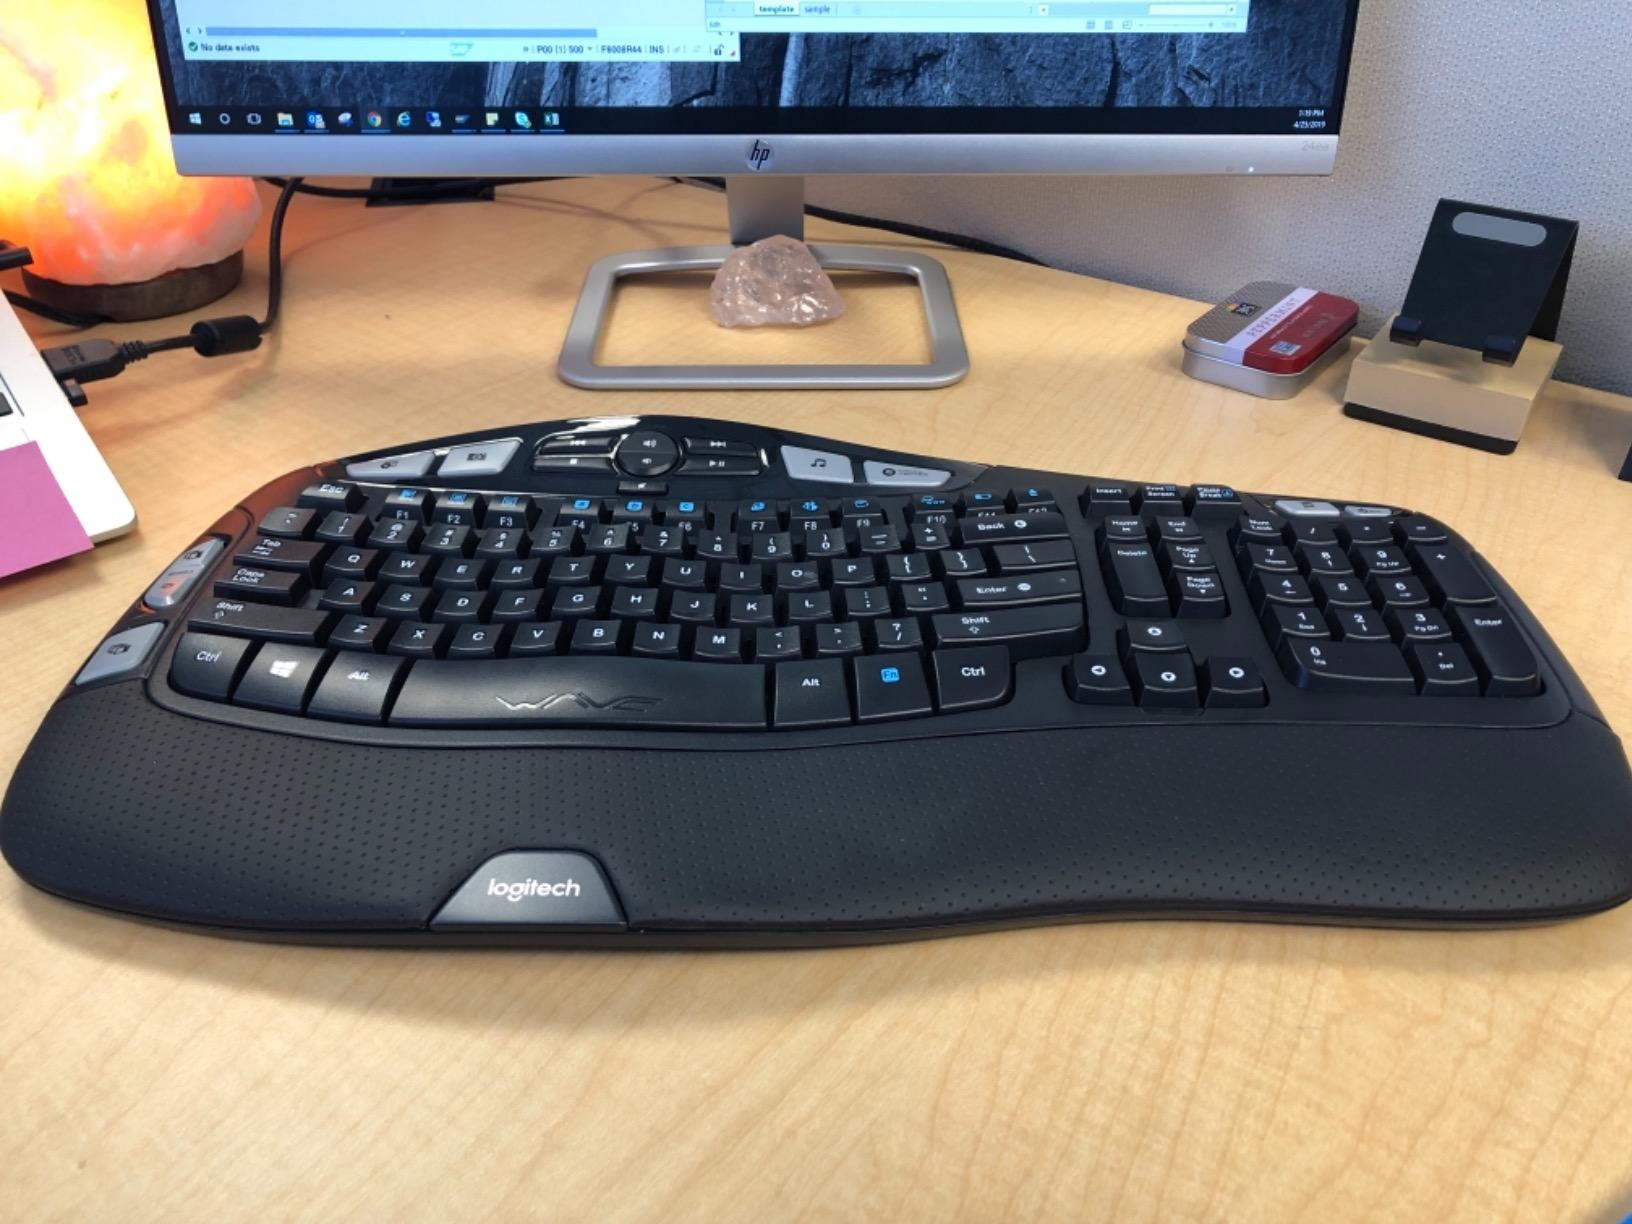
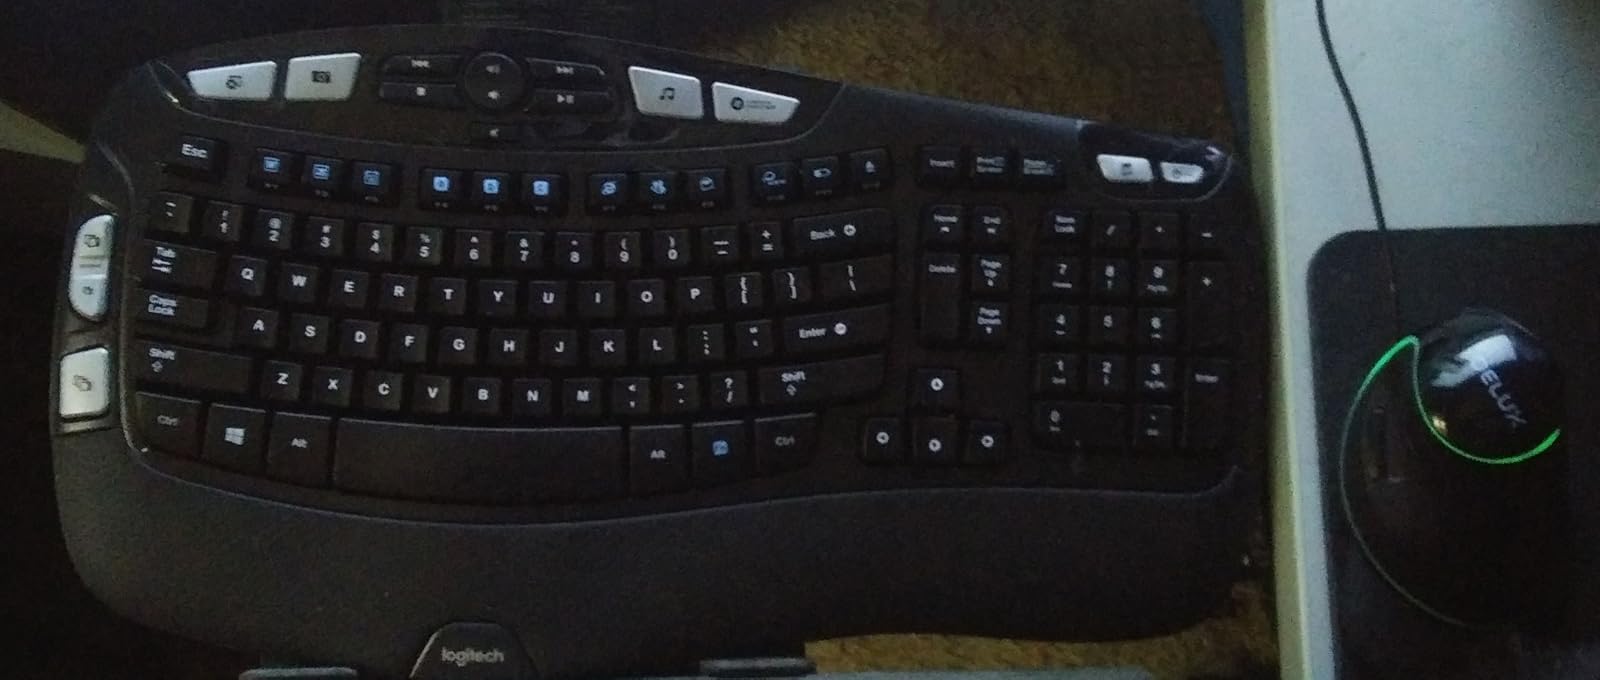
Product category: keyboard
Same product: yes